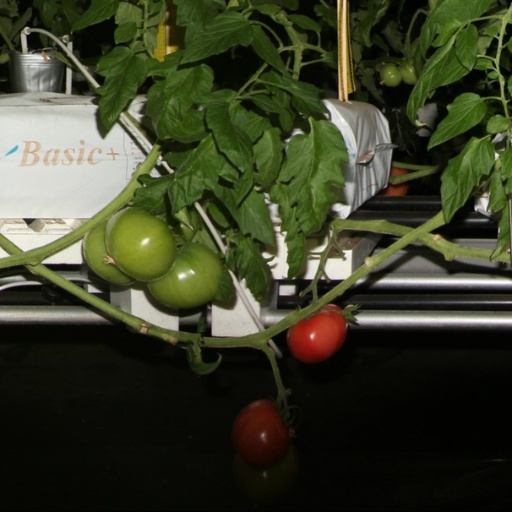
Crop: tomato